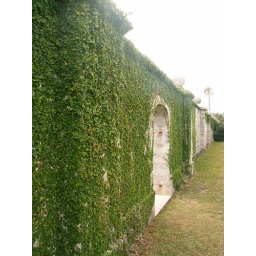
Kudzu-covered stone wall of a very old mansion in Driftwood, Georgia